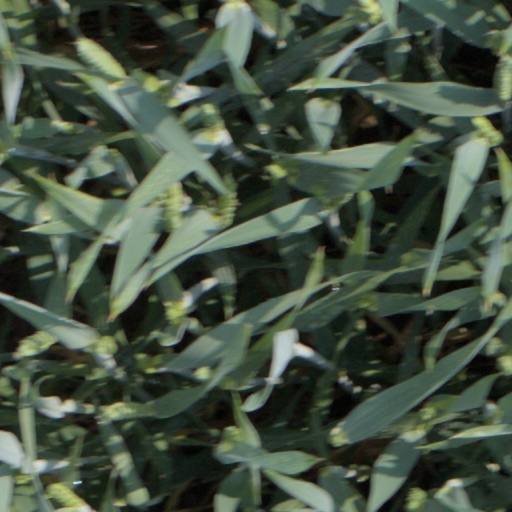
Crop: wheat